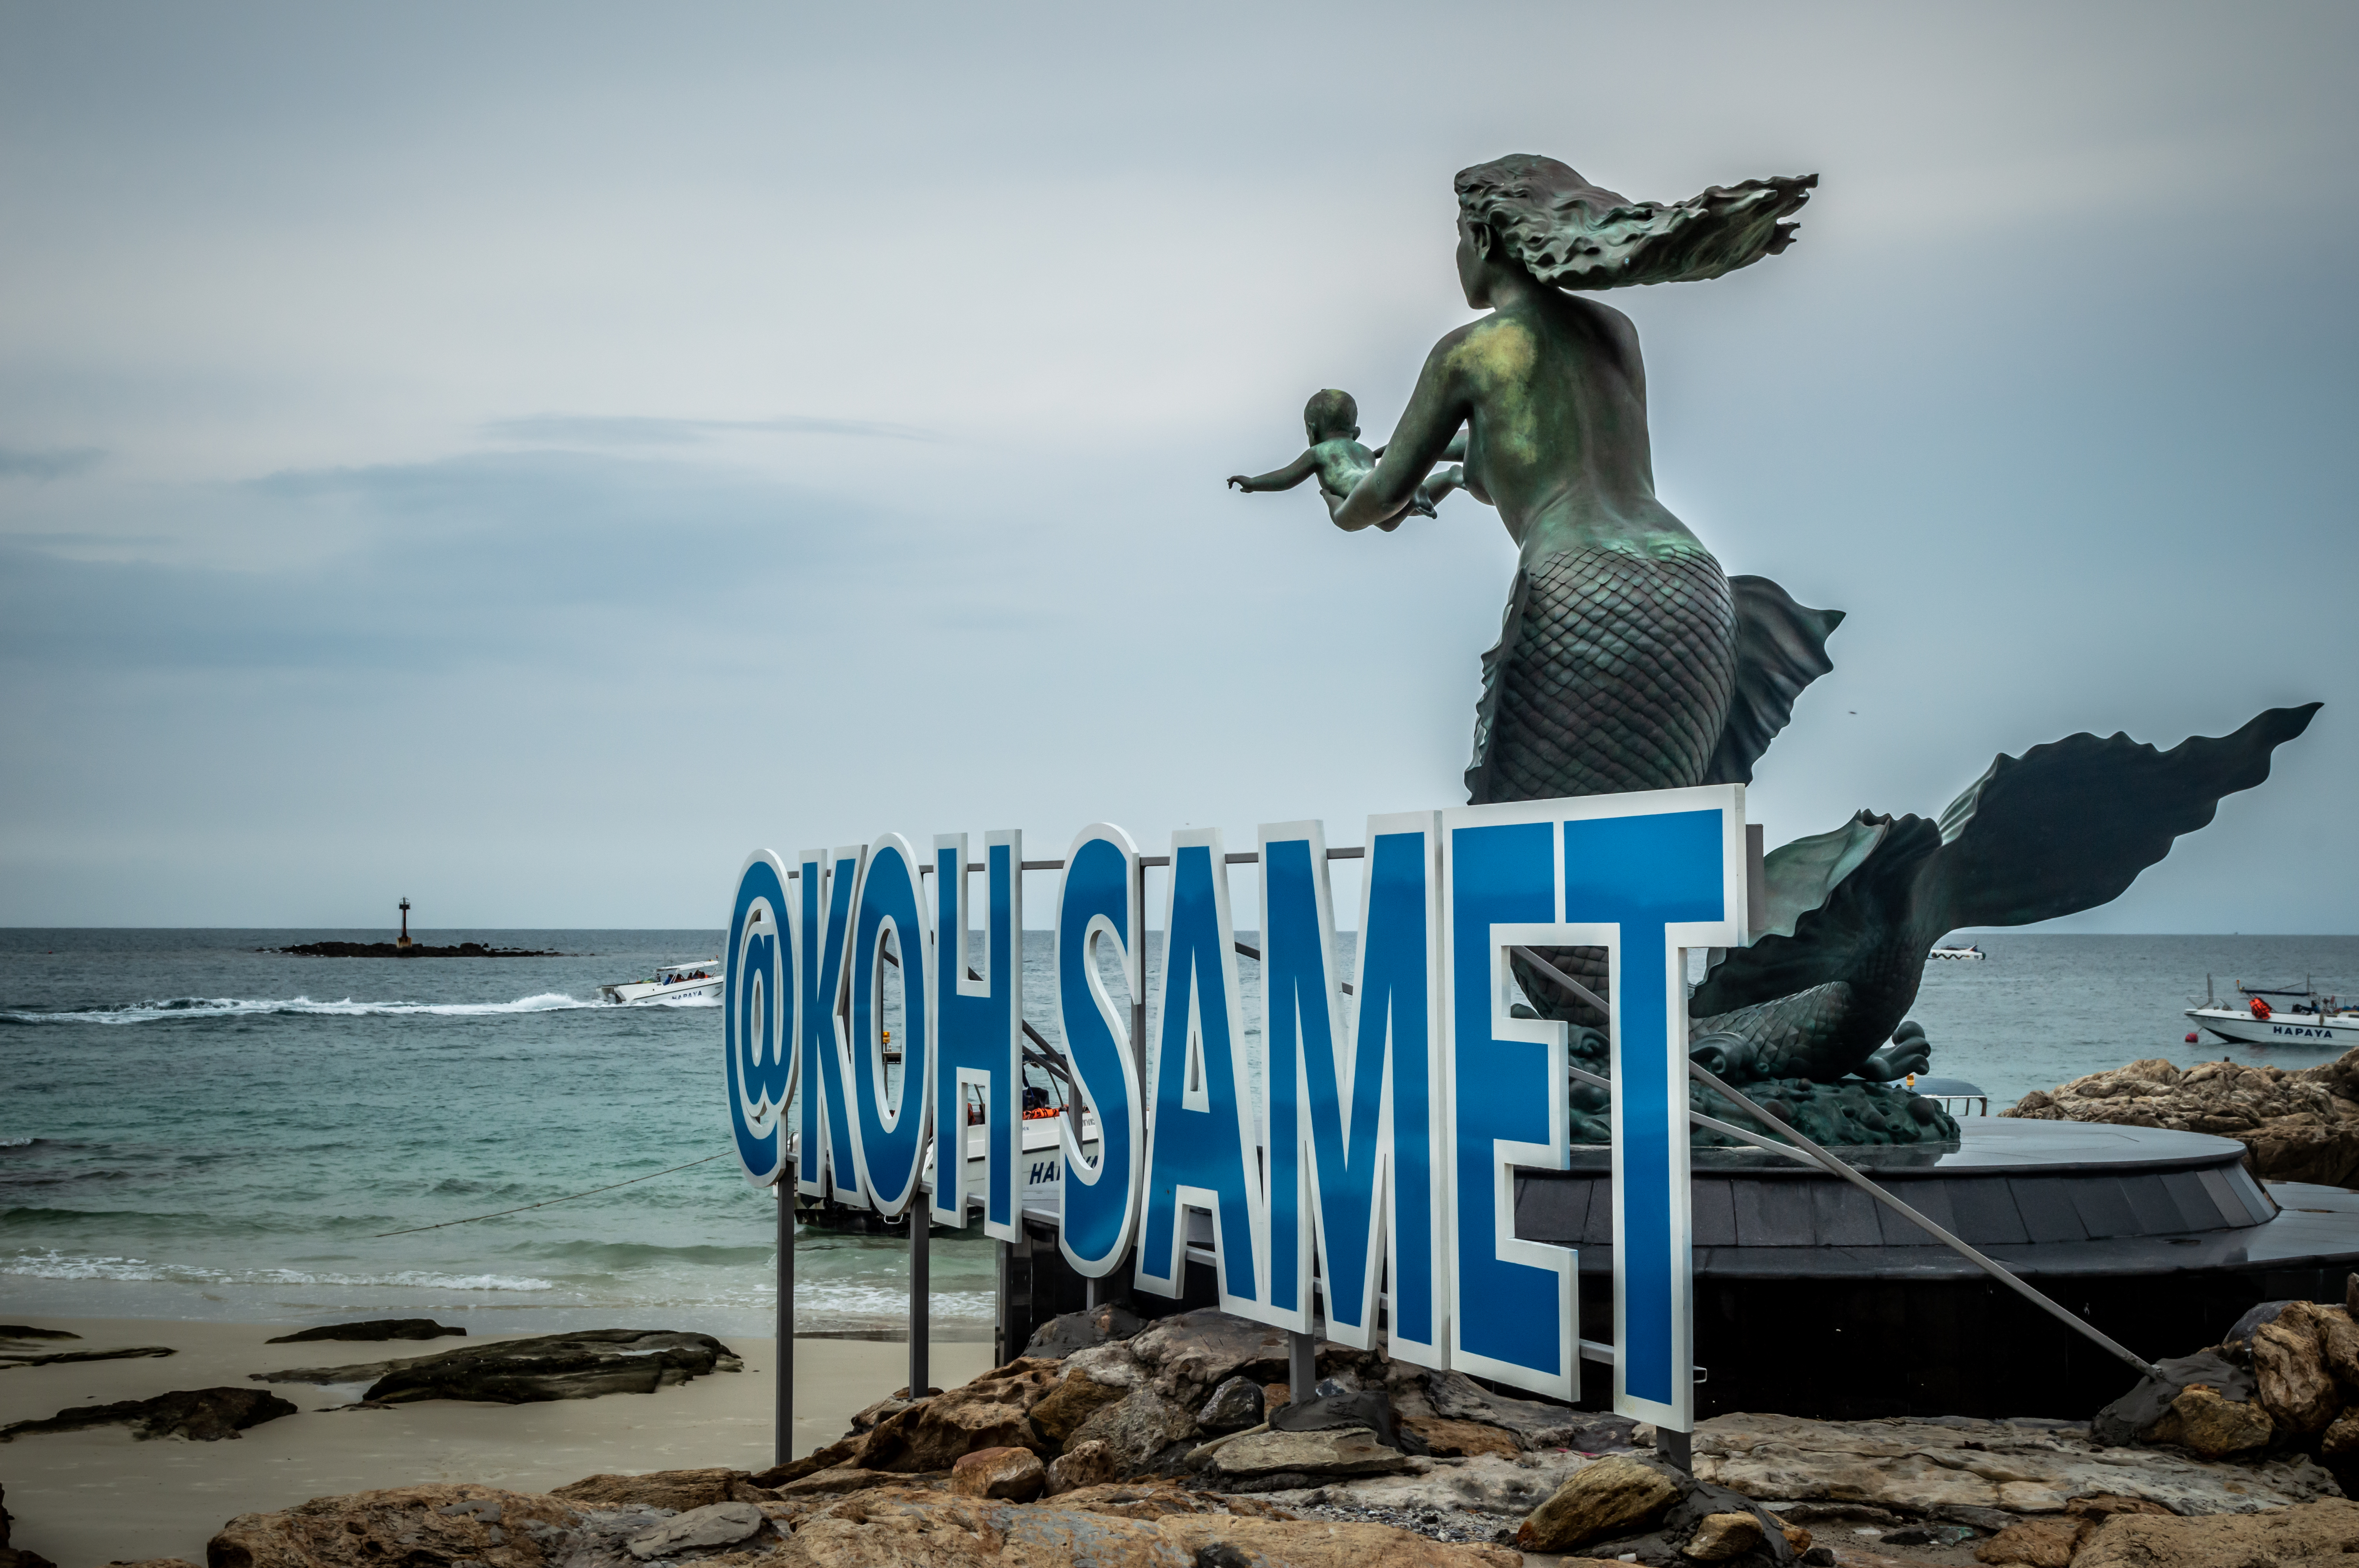
art, background, beach, beautiful, beauty, blue, child, colorful, holiday, island, koh, landmark, landscape, love, mermaid, nature, ocean, outdoor, outdoors, rayong, samed, samet, sea, sky, statue, summer, symbol, thailand, tourism, travel, water, white, sculpture, fun, vacation, coast, monument